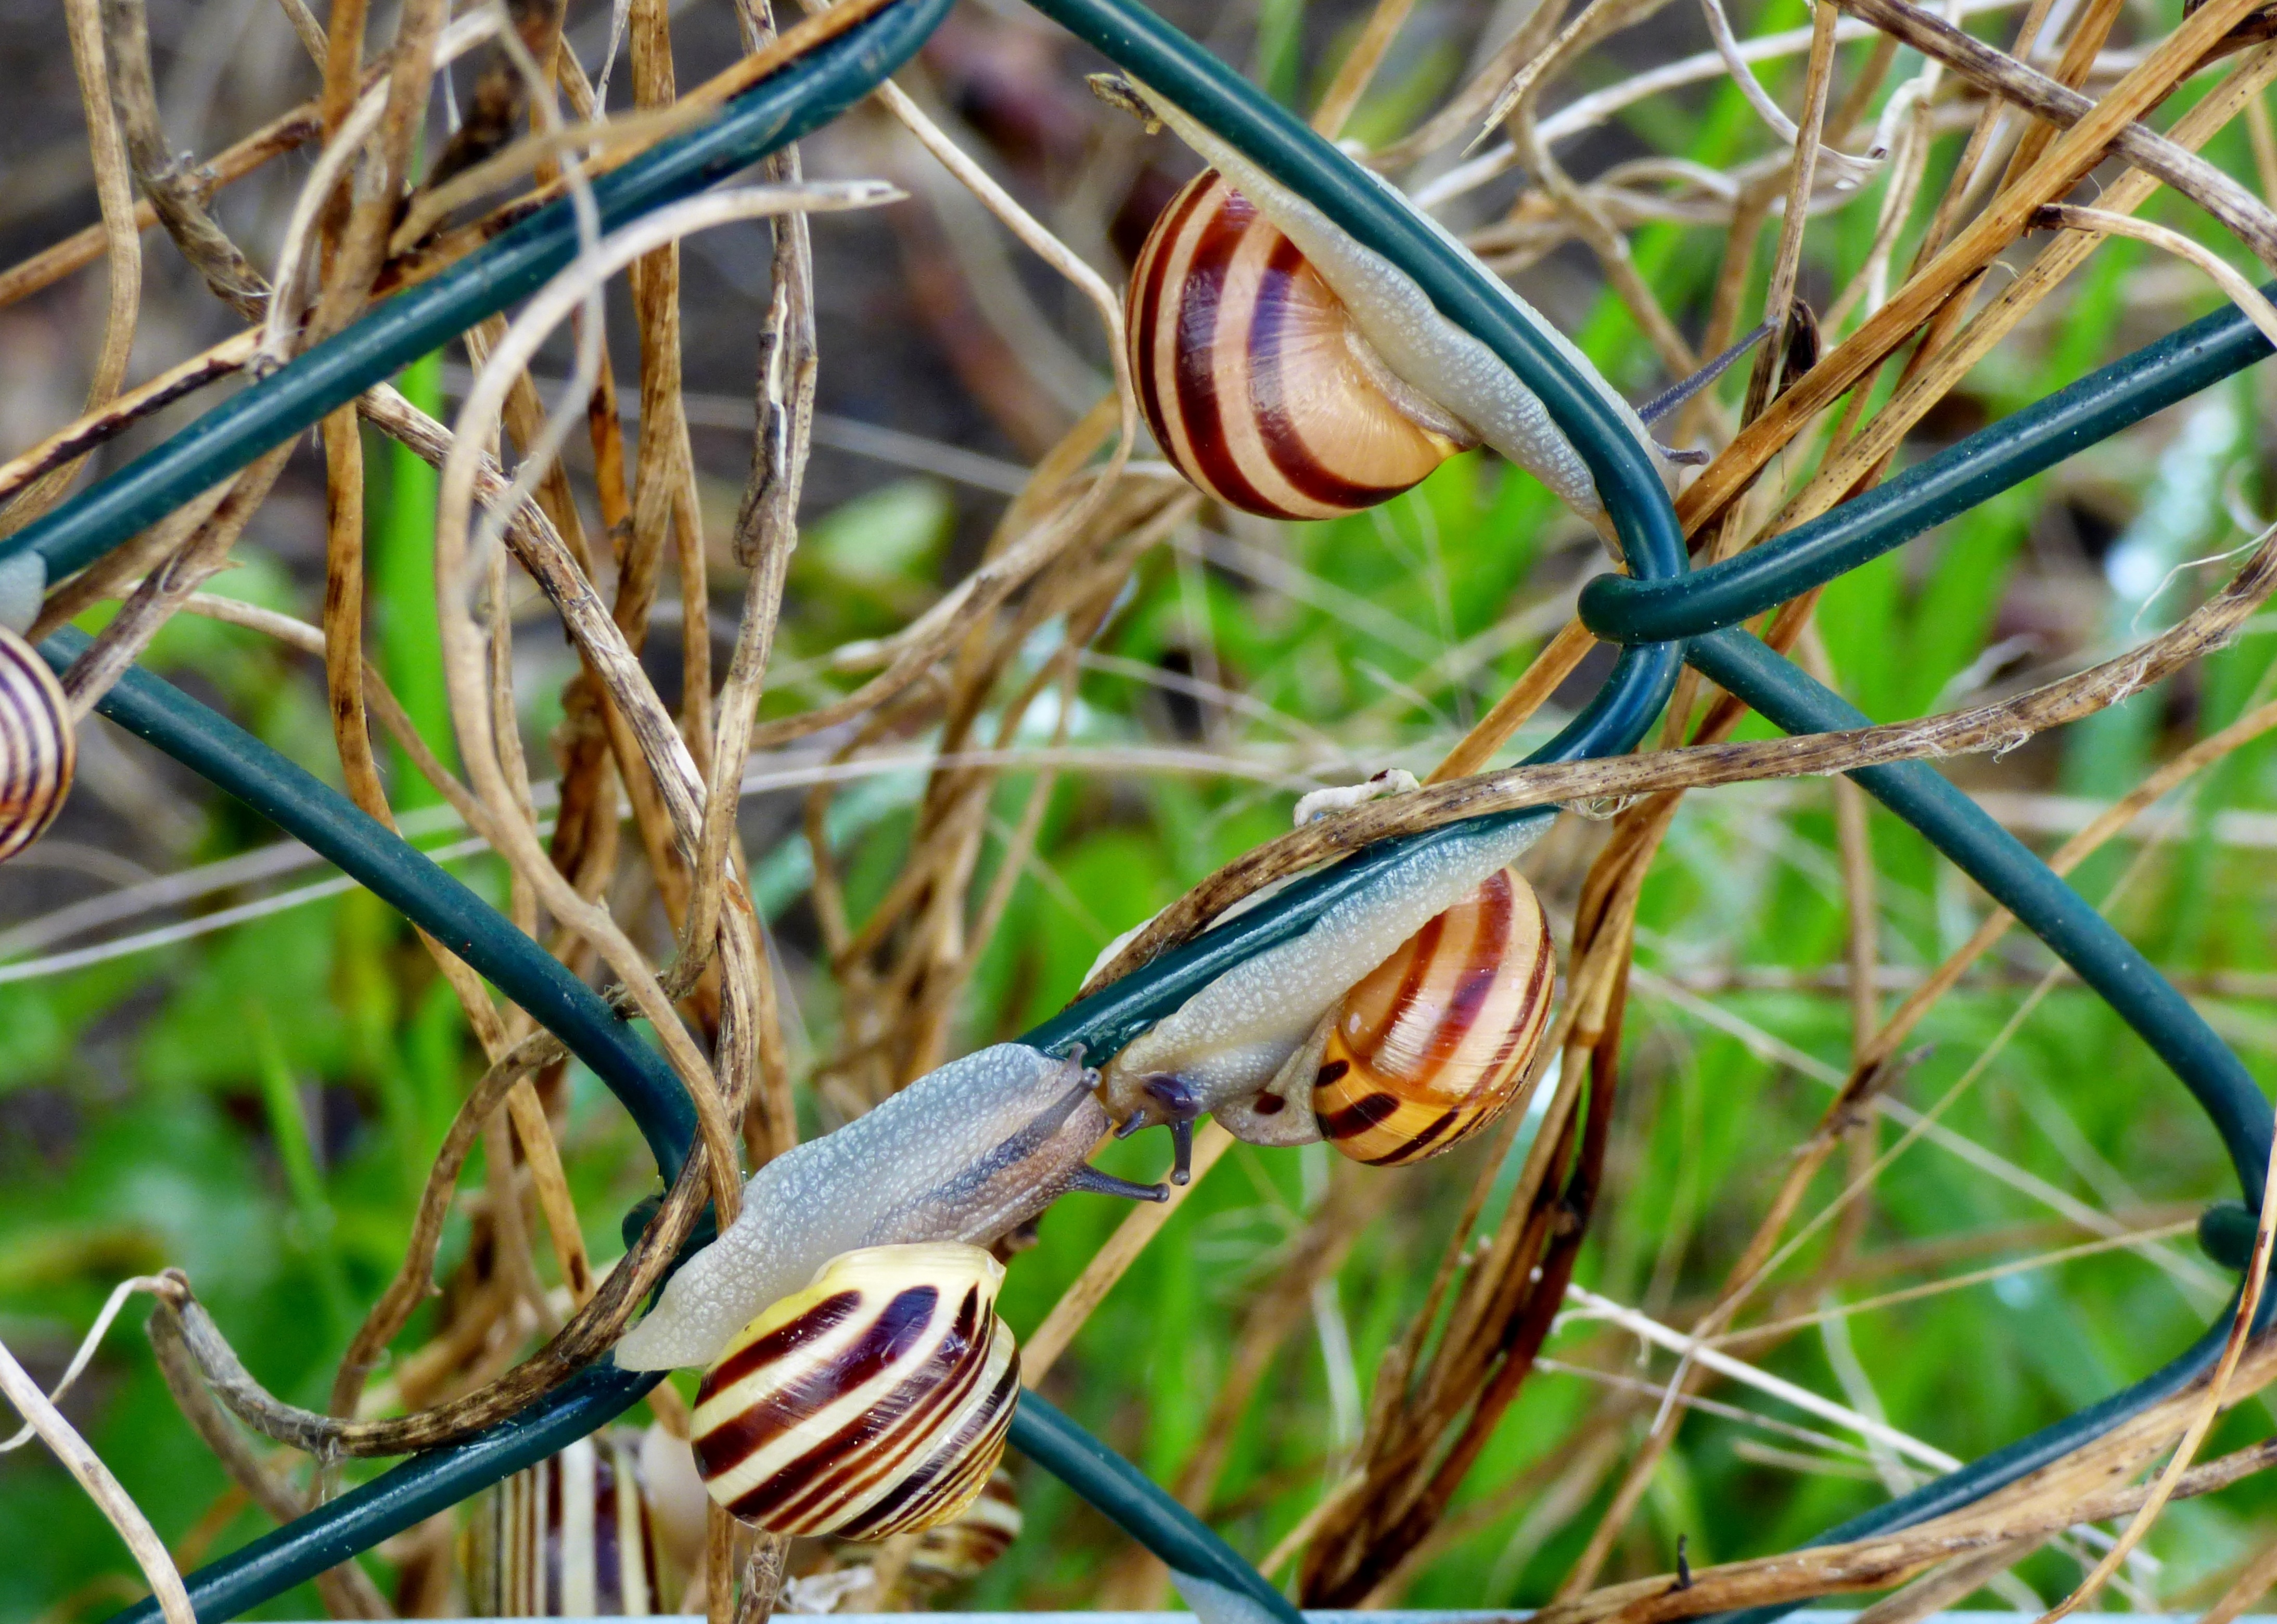
nature, branch, bird, group, plant, flower, wildlife, flora, fauna, snail, mesh, snails, perching bird